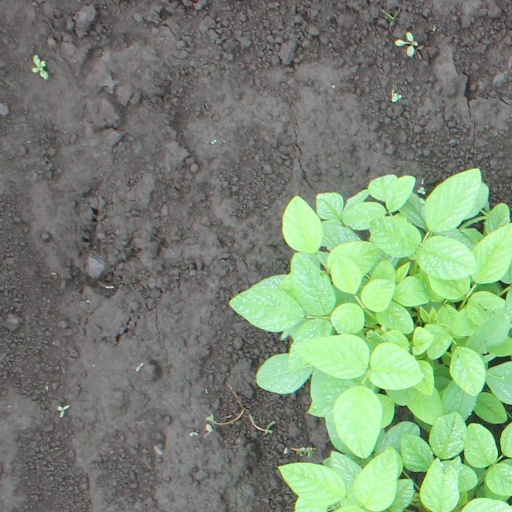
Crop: soybean